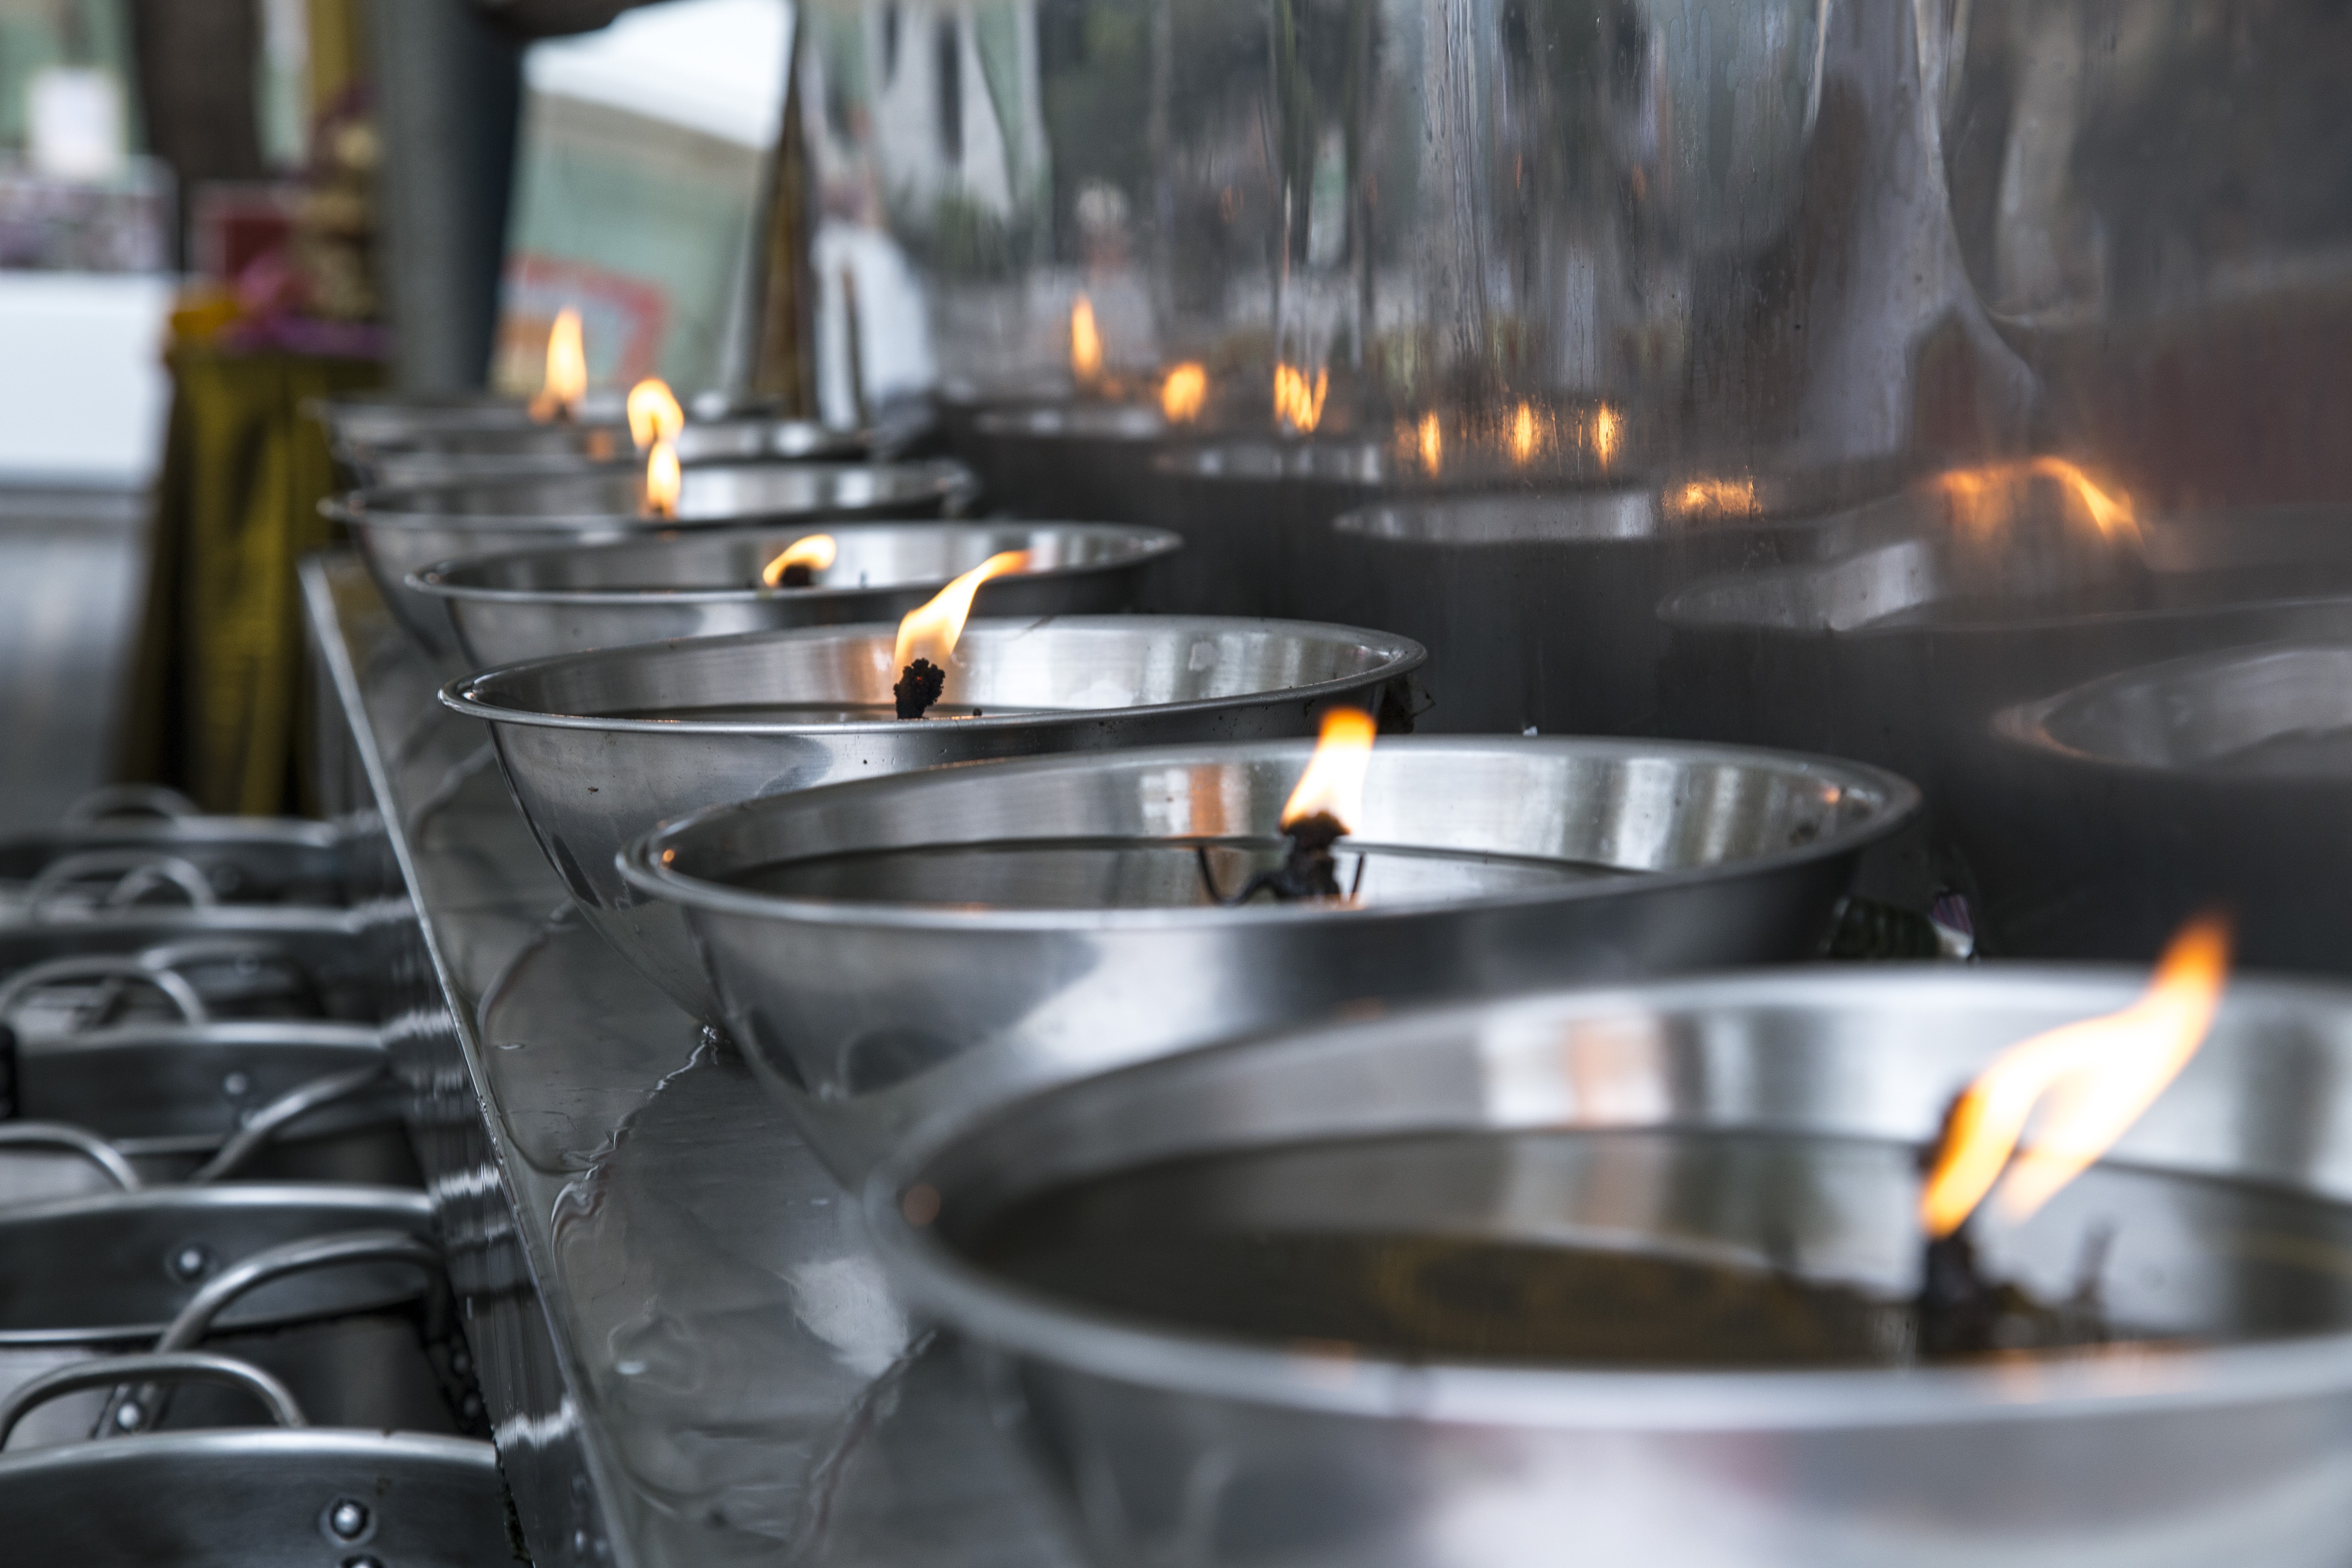
perspective, bowl, dish, meal, food, cooking, metal, flame, fire, lamp, candle, bonfire, heat, pray, burn, temple, hot, blaze, oil